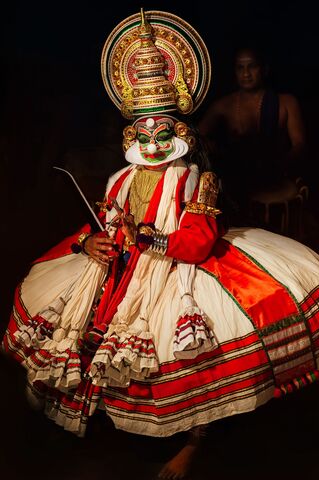
Dance form: kathakali